Aden

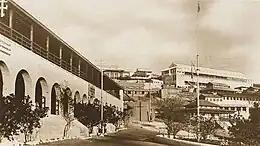
Photograph showing the headquarters of the British Forces in Aden (in Barrack Hill, Steamer Point). The R.A.F. Hospital is seen in the background. Cropped from a postcard published c. 1935.

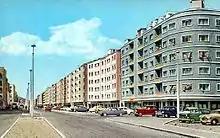
Mualla Main Road, 1963. Vehicles at the time were righthand drive and drove on the left, in the British custom until 1977.

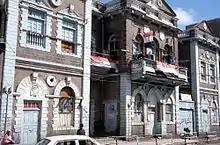
Crown Library of Aden, 1999

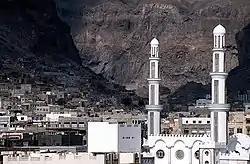
Aban Mosque

In 1609 "The Ascension" was the first English ship to visit Aden, before sailing on to Mocha during the fourth voyage of the East India Company.